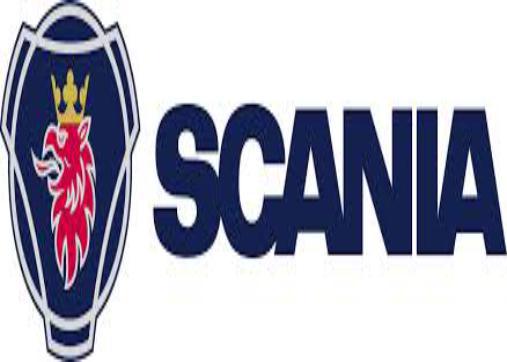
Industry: Transportation